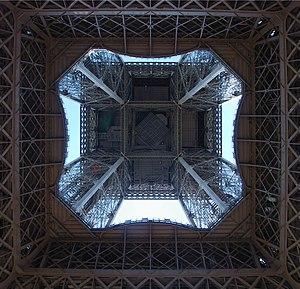
Vue de la Tour Eiffel, de dessous.